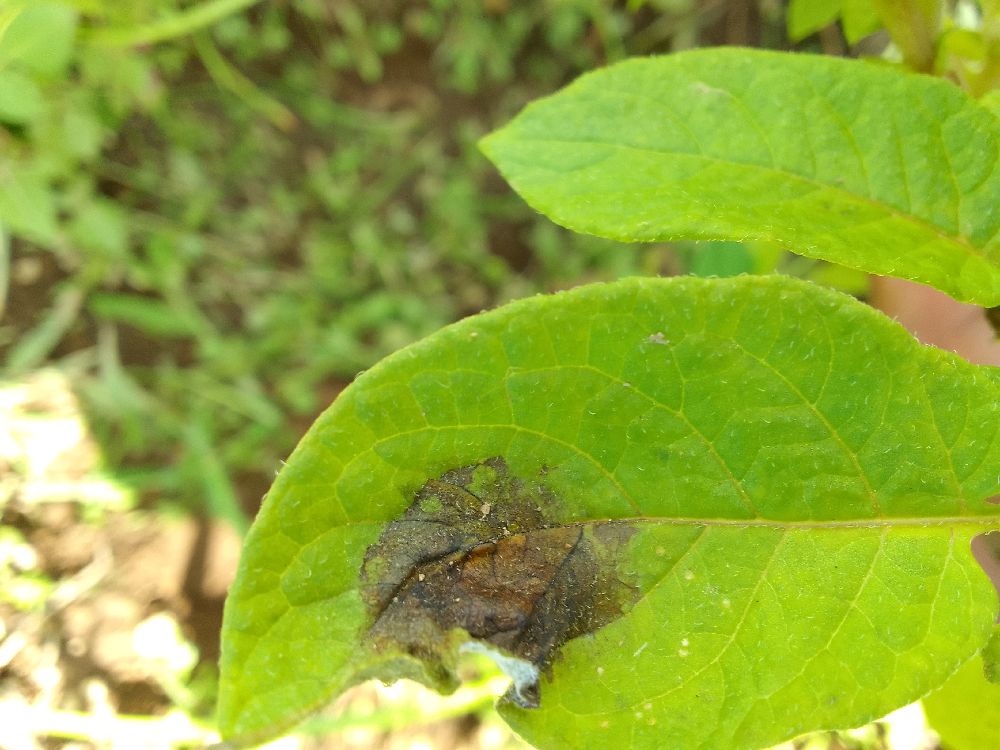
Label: Late blight